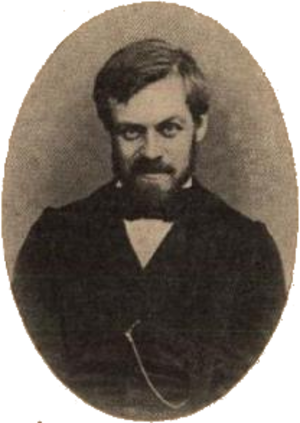
Ludvig Daae (historiker)
Ludvig Daae var en norsk historiker.